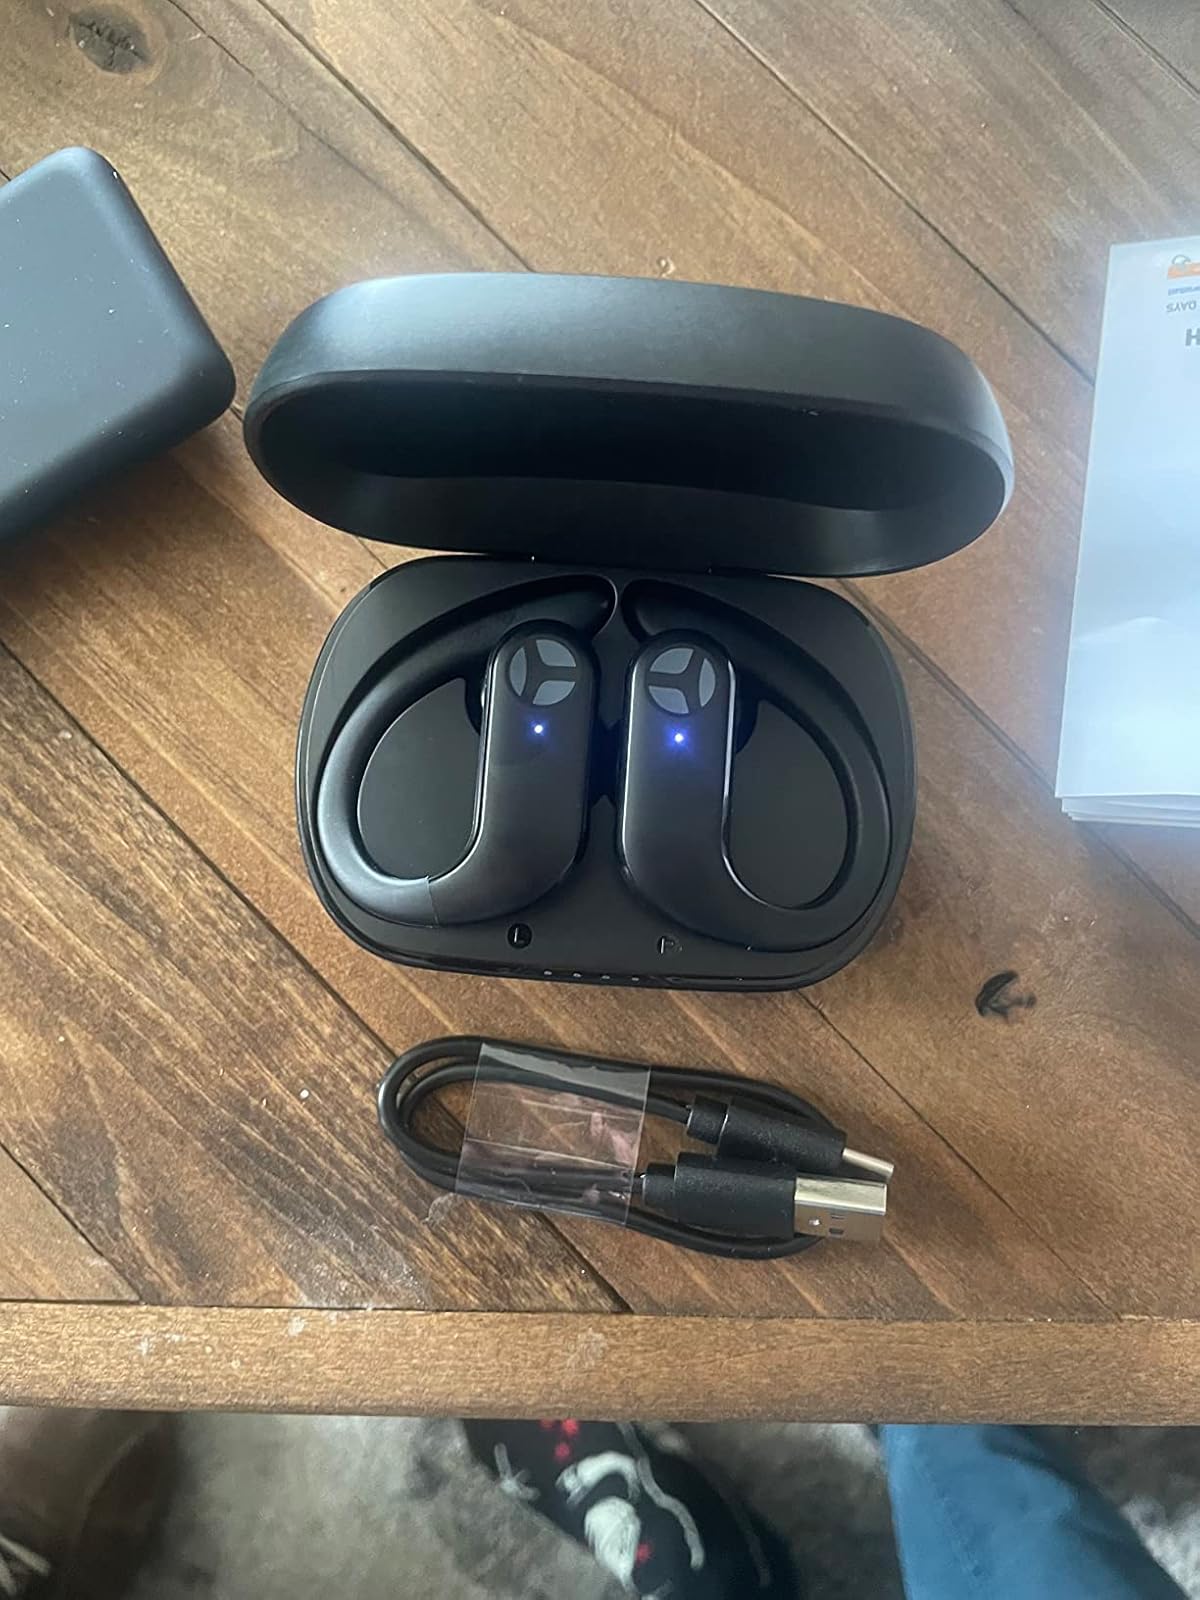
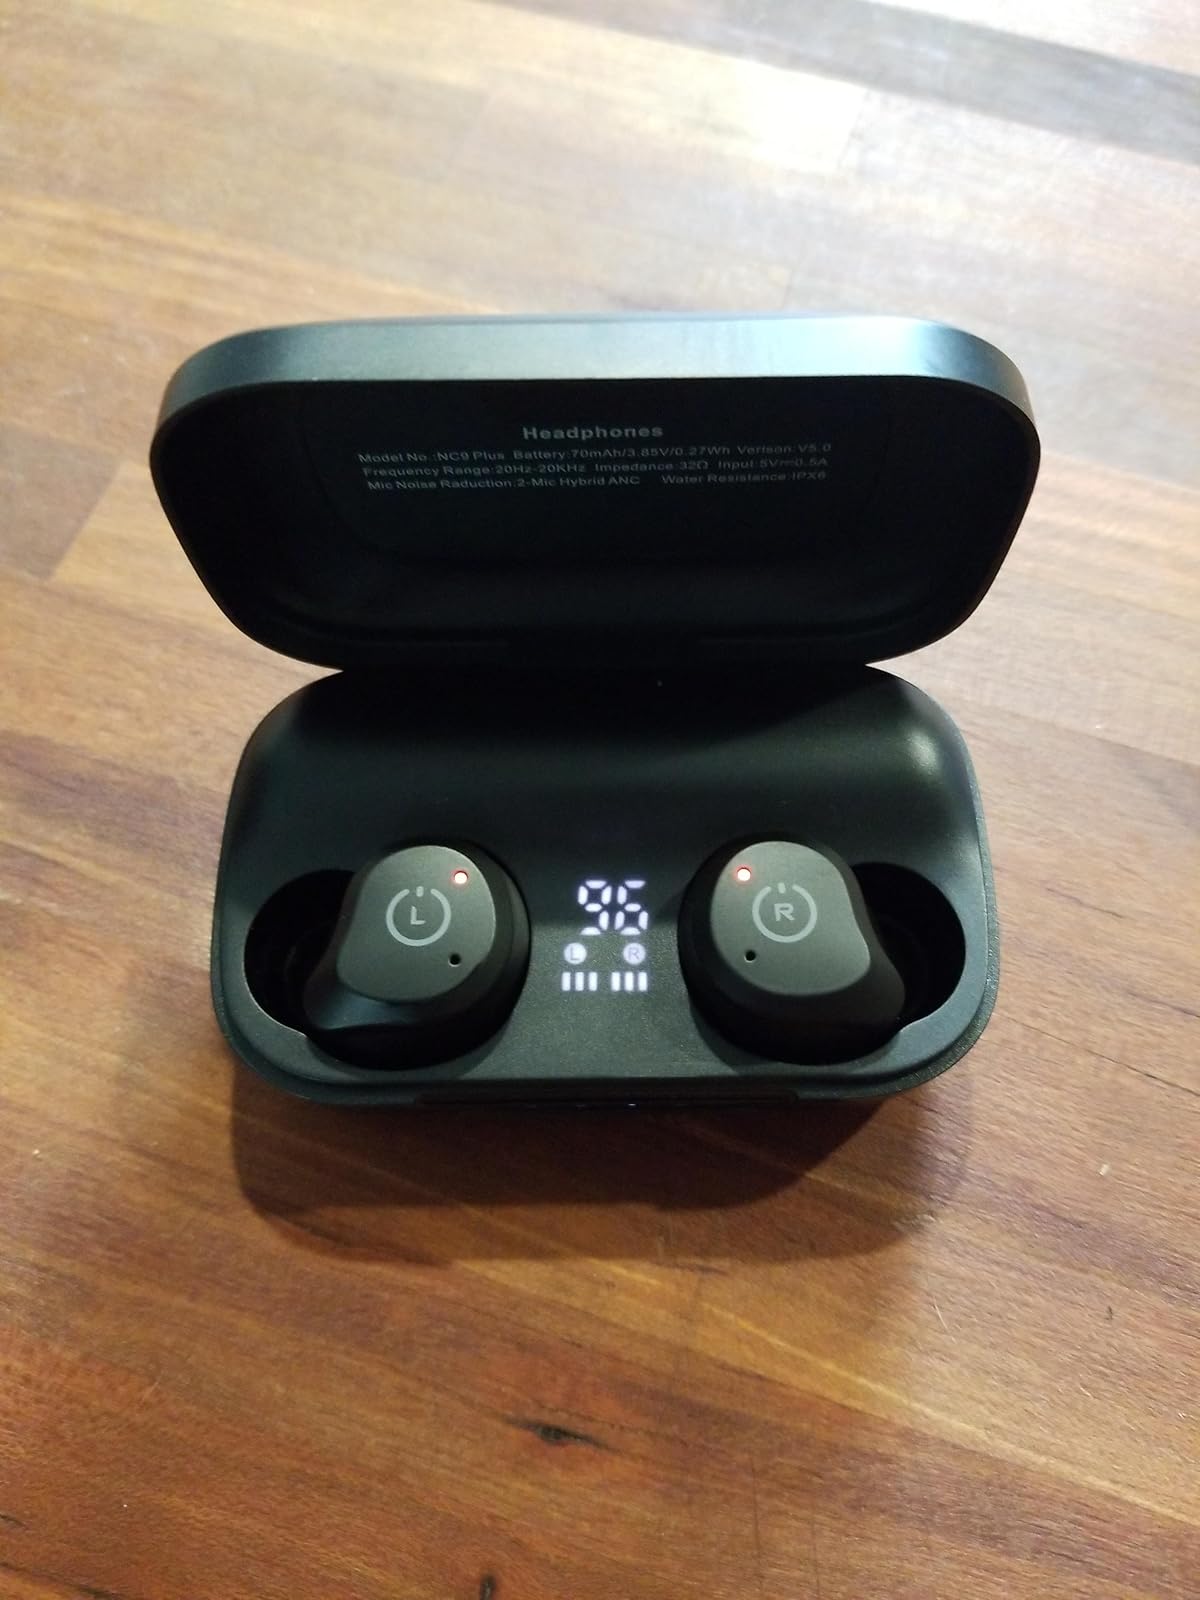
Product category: earbuds
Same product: no